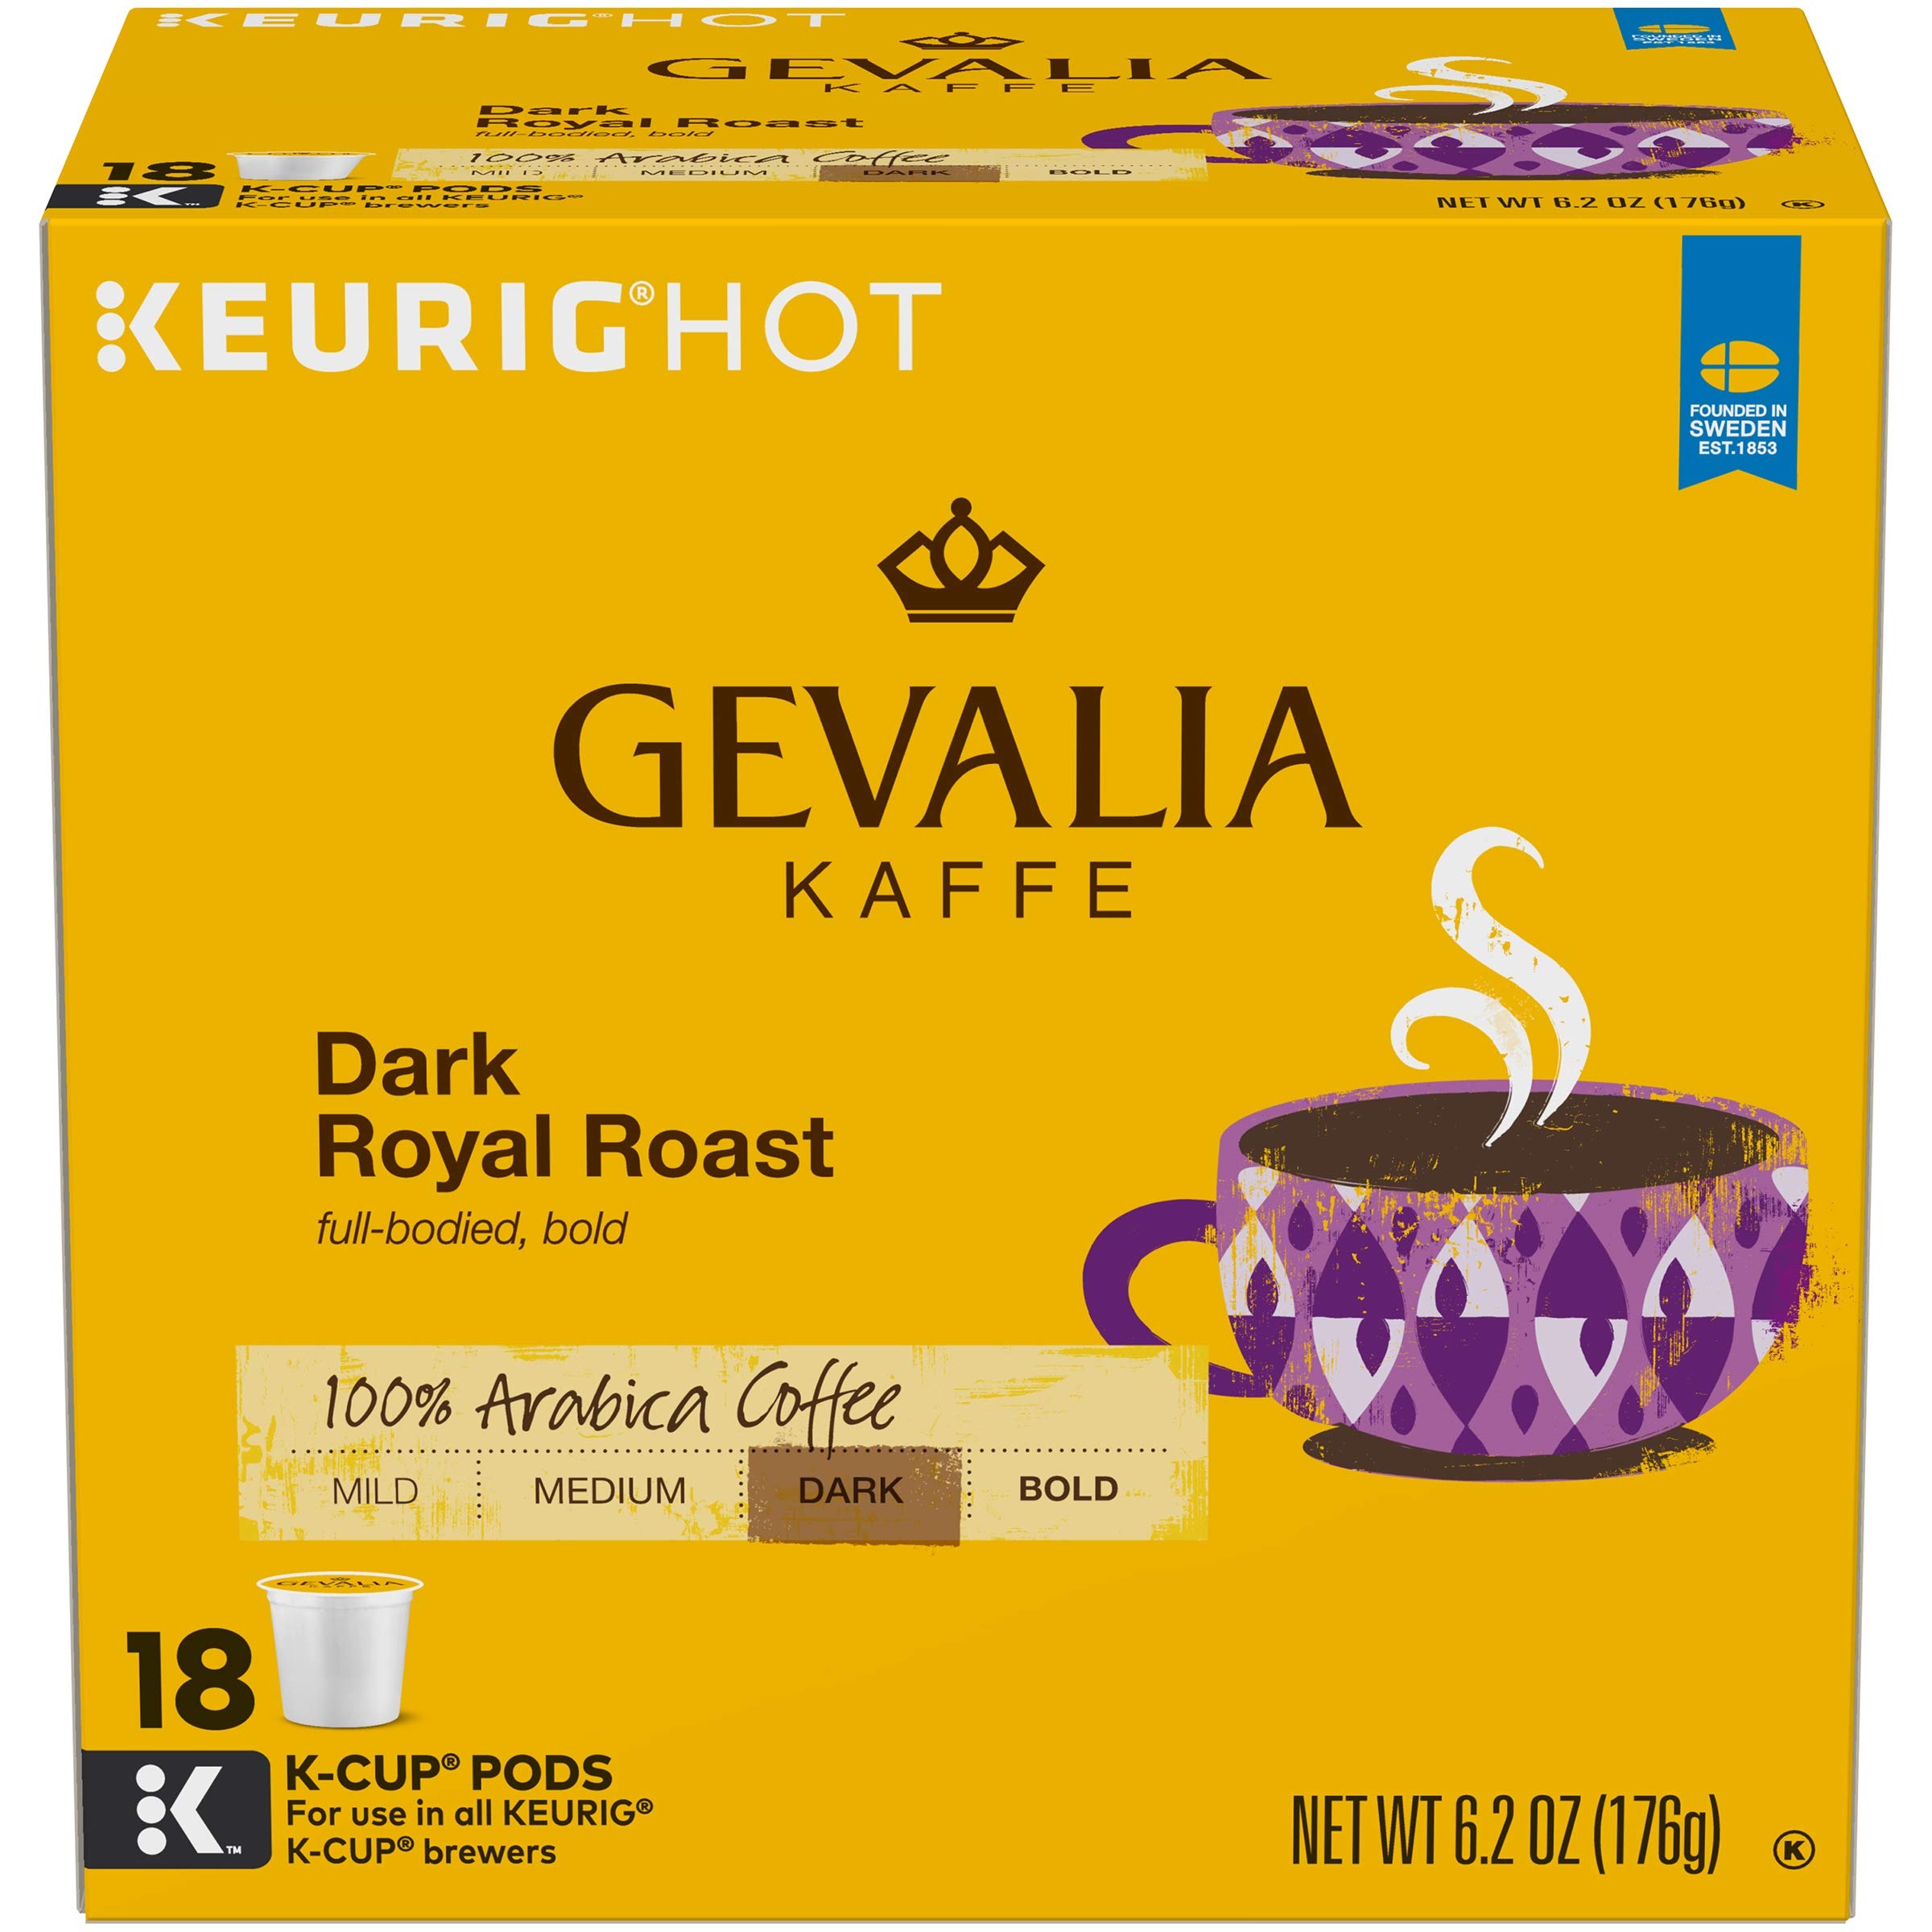
Item Name: GEVALIA Dark Royal Roast Coffee, K-CUP Pods, 6.2 oz, 18 Count
Bullet Point 1: One 18 count box of Gevalia Dark Royal Roast Coffee K Cup Coffee Pods
Bullet Point 2: Crafted in the Swedish tradition, Gevalia Dark Royal Roast Coffee K Cup Pods are rich & never bitter
Bullet Point 3: Dark roasted with a full bodied, bold coffee flavor with bittersweet cocoa notes
Bullet Point 4: Made with 100% Arabica beans sourced from around the world
Bullet Point 5: K Cup pods are compatible with all Keurig 1.0 & 2.0 brewing systems
Value: 18.0
Unit: Count

Price: 33.315